Koko ni wa Nai Mono

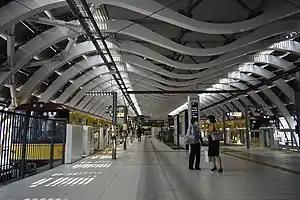
Tokyo Metro Ginza Line Shibuya Station's platform ("pictured") is the one place of "Koko ni wa Nai Mono" music video filming.

An accompanying music video for "Koko ni wa Nai Mono" was uploaded via Nogizaka46's official YouTube channel on November 19, 2022. It was directed by and shot from late October to early November. The choreography scene was filmed on the rooftop of building in Roppongi Hills, while Saitō's solo part was on Tokyo Metro Ginza Line Shibuya Station's platform. The story depicts Saitō, who is an employee at a clothes shop, chasing her dream of becoming a designer, even though she felt that it was impossible.